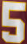
Number: 5